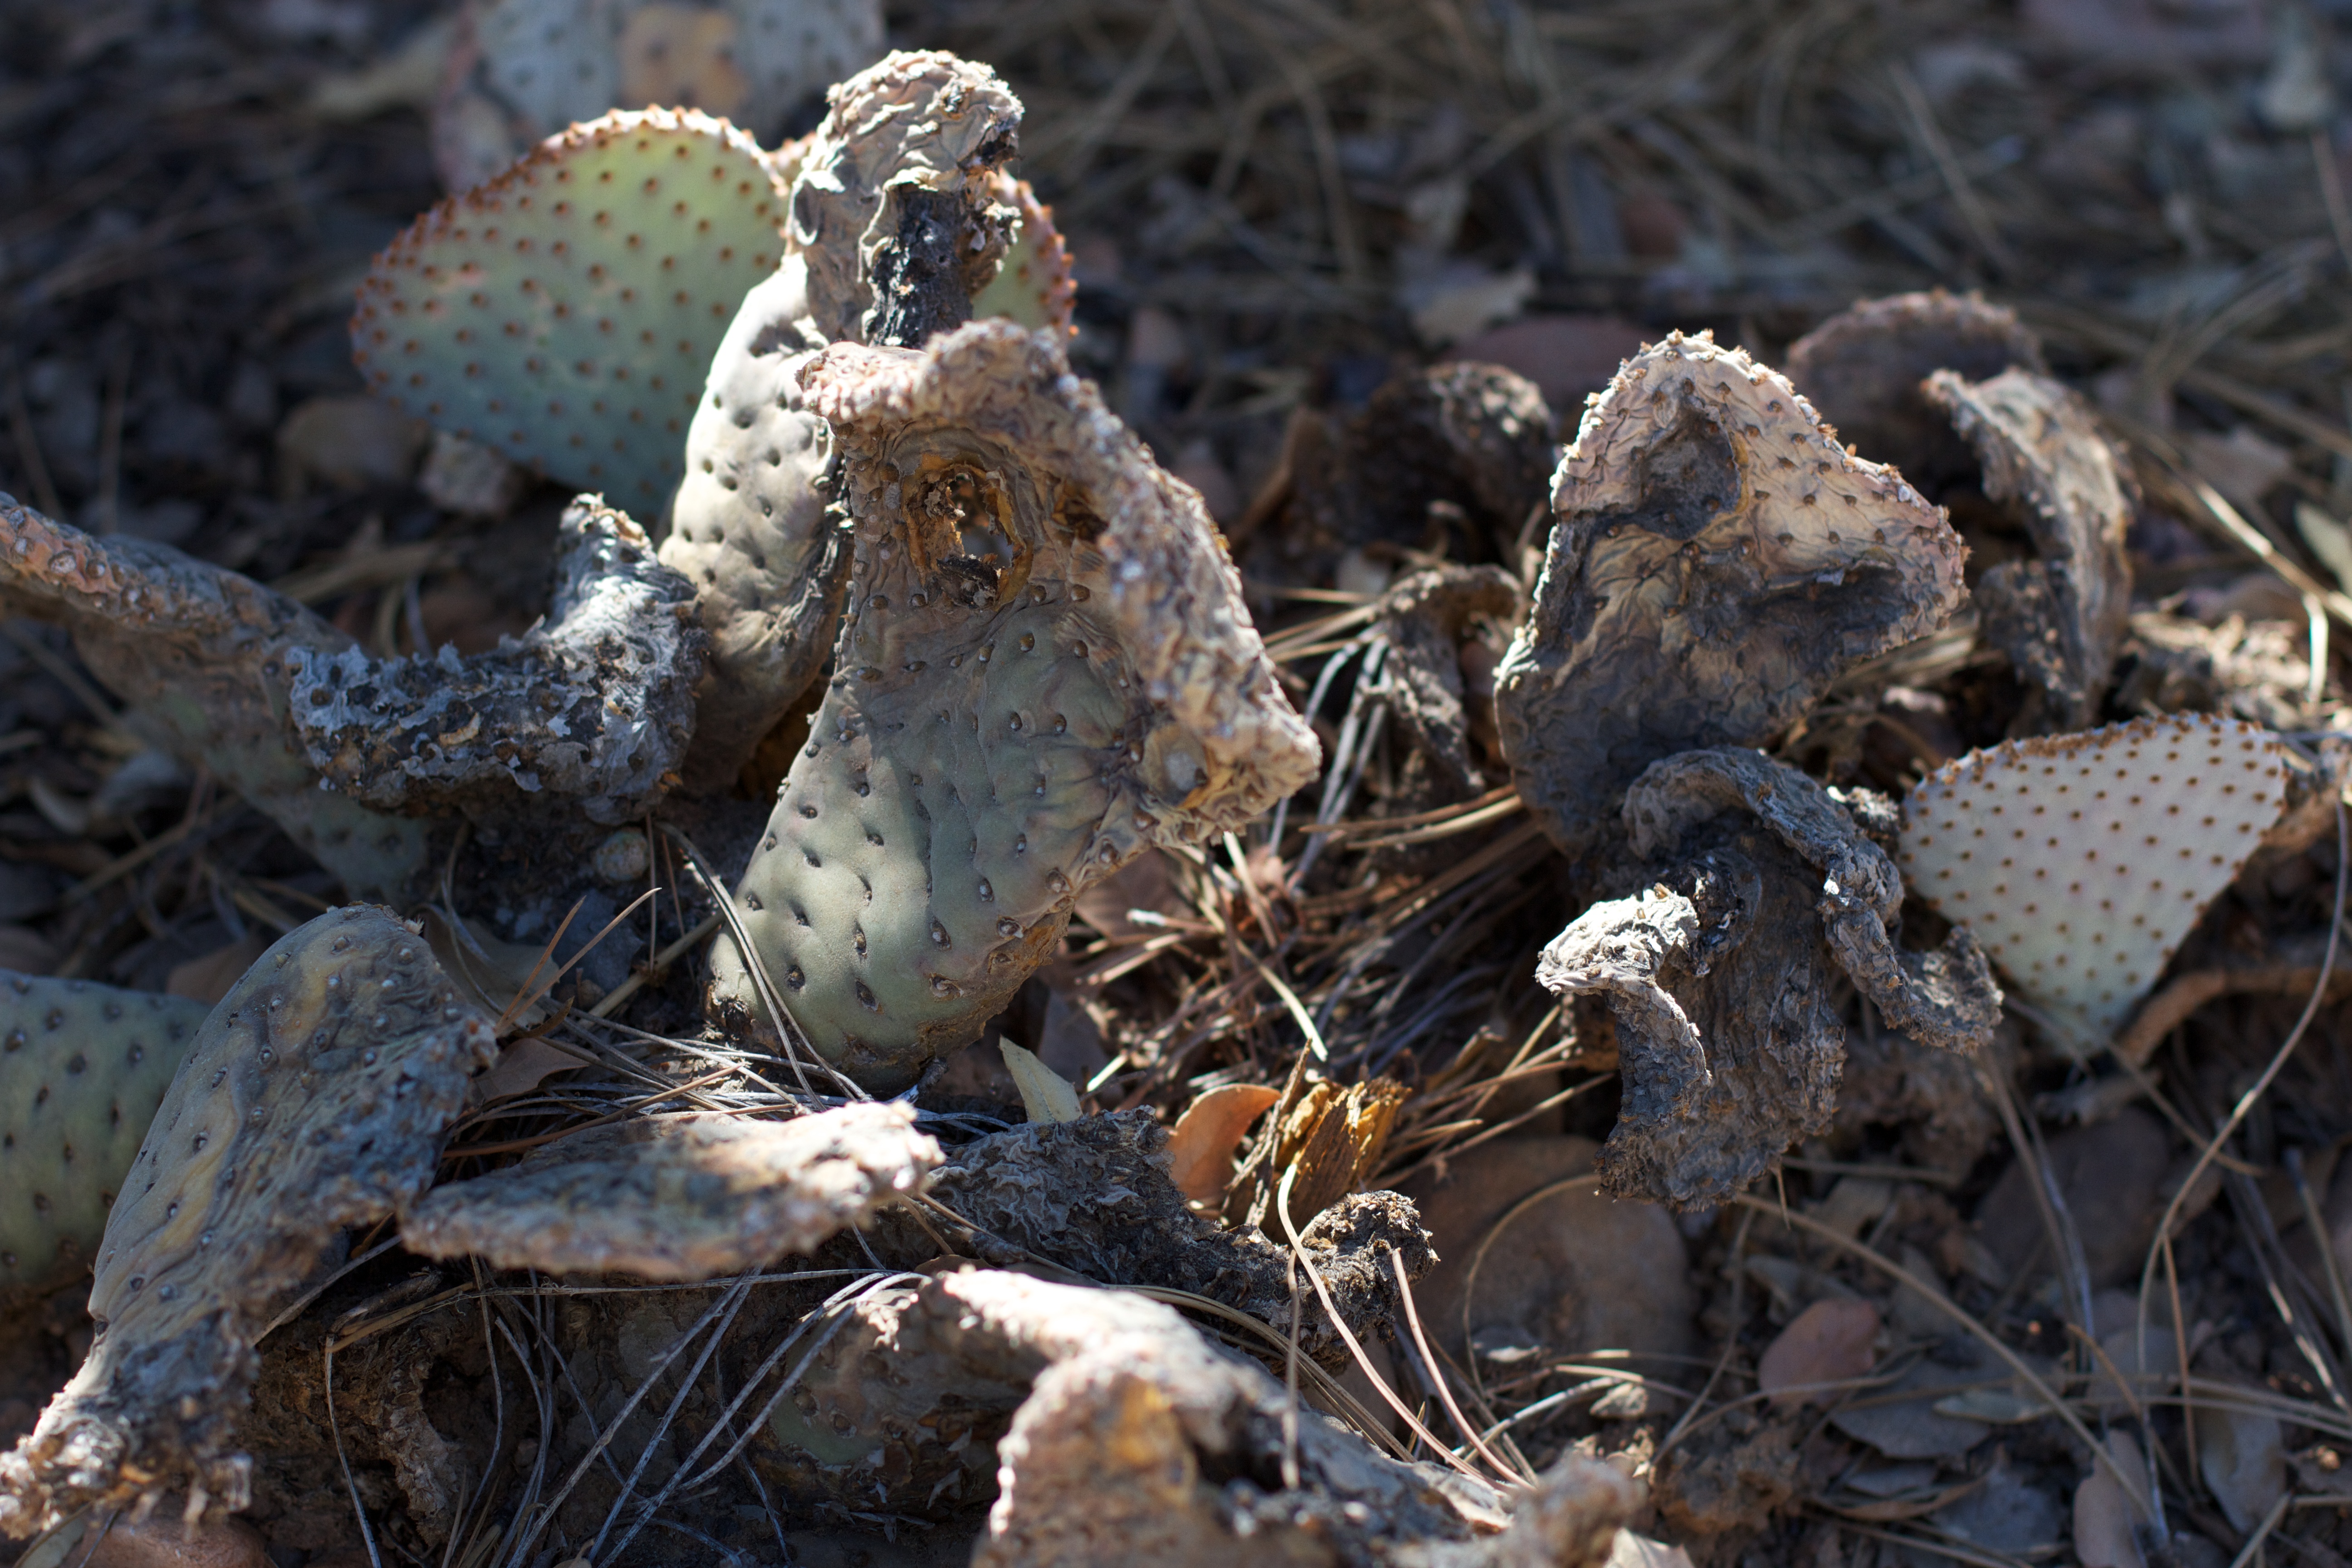
cactus, bird, wildlife, fauna